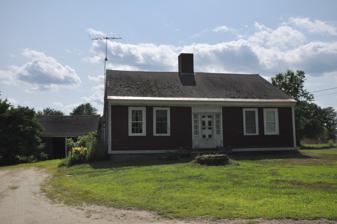
Building: Enoch Hall House
Country: United States of America
Year built: 1800
Historic house in Maine, United States United States historic place Enoch Hall House U.S. National Register of Historic Places Show map of Maine Show map of the United States Nearest city Buckfield, Maine Coordinates 44°17′01″N 70°20′35″W / 44.2836°N 70.3431°W / 44.2836; -70.3431 Area 34 acres (14 ha) Built 1800 ( 1800 ) Architectural style Federal NRHP reference No. 93001431 Added to NRHP December 23, 1993 The Enoch Hall House is a historic house on Bean Road in Buckfield, Maine . Probably built in the 1790s, this house is notable as the home of one of Buckfield's early settlers, Enoch Hall, a politically active man who helped draft the Maine State Constitution in 1819.  The house is also notable for the murals drawn on the walls of the second floor hallway and bedrooms probably around 1830; the artist is unknown.  The house was listed on the National Register of Historic Places in 1993. Description and history The main block of the house is a 1 + 1 ⁄ 2 -story wood-frame house in a vernacular Cape form.  It is set on a granite foundation, is clad in weatherboard siding, and has a central chimney.  It has a fine Federal style door surround, with sidelight windows topped by a transom panel.  A series of single-story additions extend from the rear of the main block. The interior is arranged with one room on either side of the chimney, with a small vestibule in front of it, and a kitchen space behind.  The rear corners are taken up by a pantry and lavatory on the west side, and a steep stair climbing to the upstairs on the east.  The northwest chamber has a more elaborate fireplace surround than that to the northeast, and was probably the finest room in the house.  The fireplace surrounds appear to post-date the construction of the house, because they are clearly based on patterns published by Asher Benjamin in 1806. The upstairs has an unusual configuration for houses of this type, because the only stairwell is not located in the entry vestibule, where it is typically found.  A long, narrow hallway extends along the back of the upper level, providing access to two bedrooms.  The western of the two bedrooms has a barrel-vaulted plaster ceiling, and all three upstairs spaces are extensively painted with murals.  The motifs of the work (leafy trees, landscape scenes, and stenciled figures) are typical of the school of work originated by Rufus Porter , but the subject matter includes elements not typically associated with Porter himself.  The most unusual figures include marine mammals, two horses, and a striped cat playing with a mouse.  Orison Wood, another itinerant painter, has been proposed as the artist, but was rejected on stylistic grounds. Enoch Hall (1763–1835) moved to Buckfield from Windham in 1783 to settle this property.  Local history claims that he built this house nine years later.  This is supported by the general architecture of the structure, but is contradicted by the fireplace mantel designs, which may have been a later alteration.  Hall represented Buckfield in the Massachusetts General Court , and was a member of the convention that drafted the Maine State Constitution in 1819, just prior to its separation from Massachusetts.  He then served as a representative in the inaugural Maine State Legislature in 1820–21. See also National Register of Historic Places listings in Oxford County, Maine References